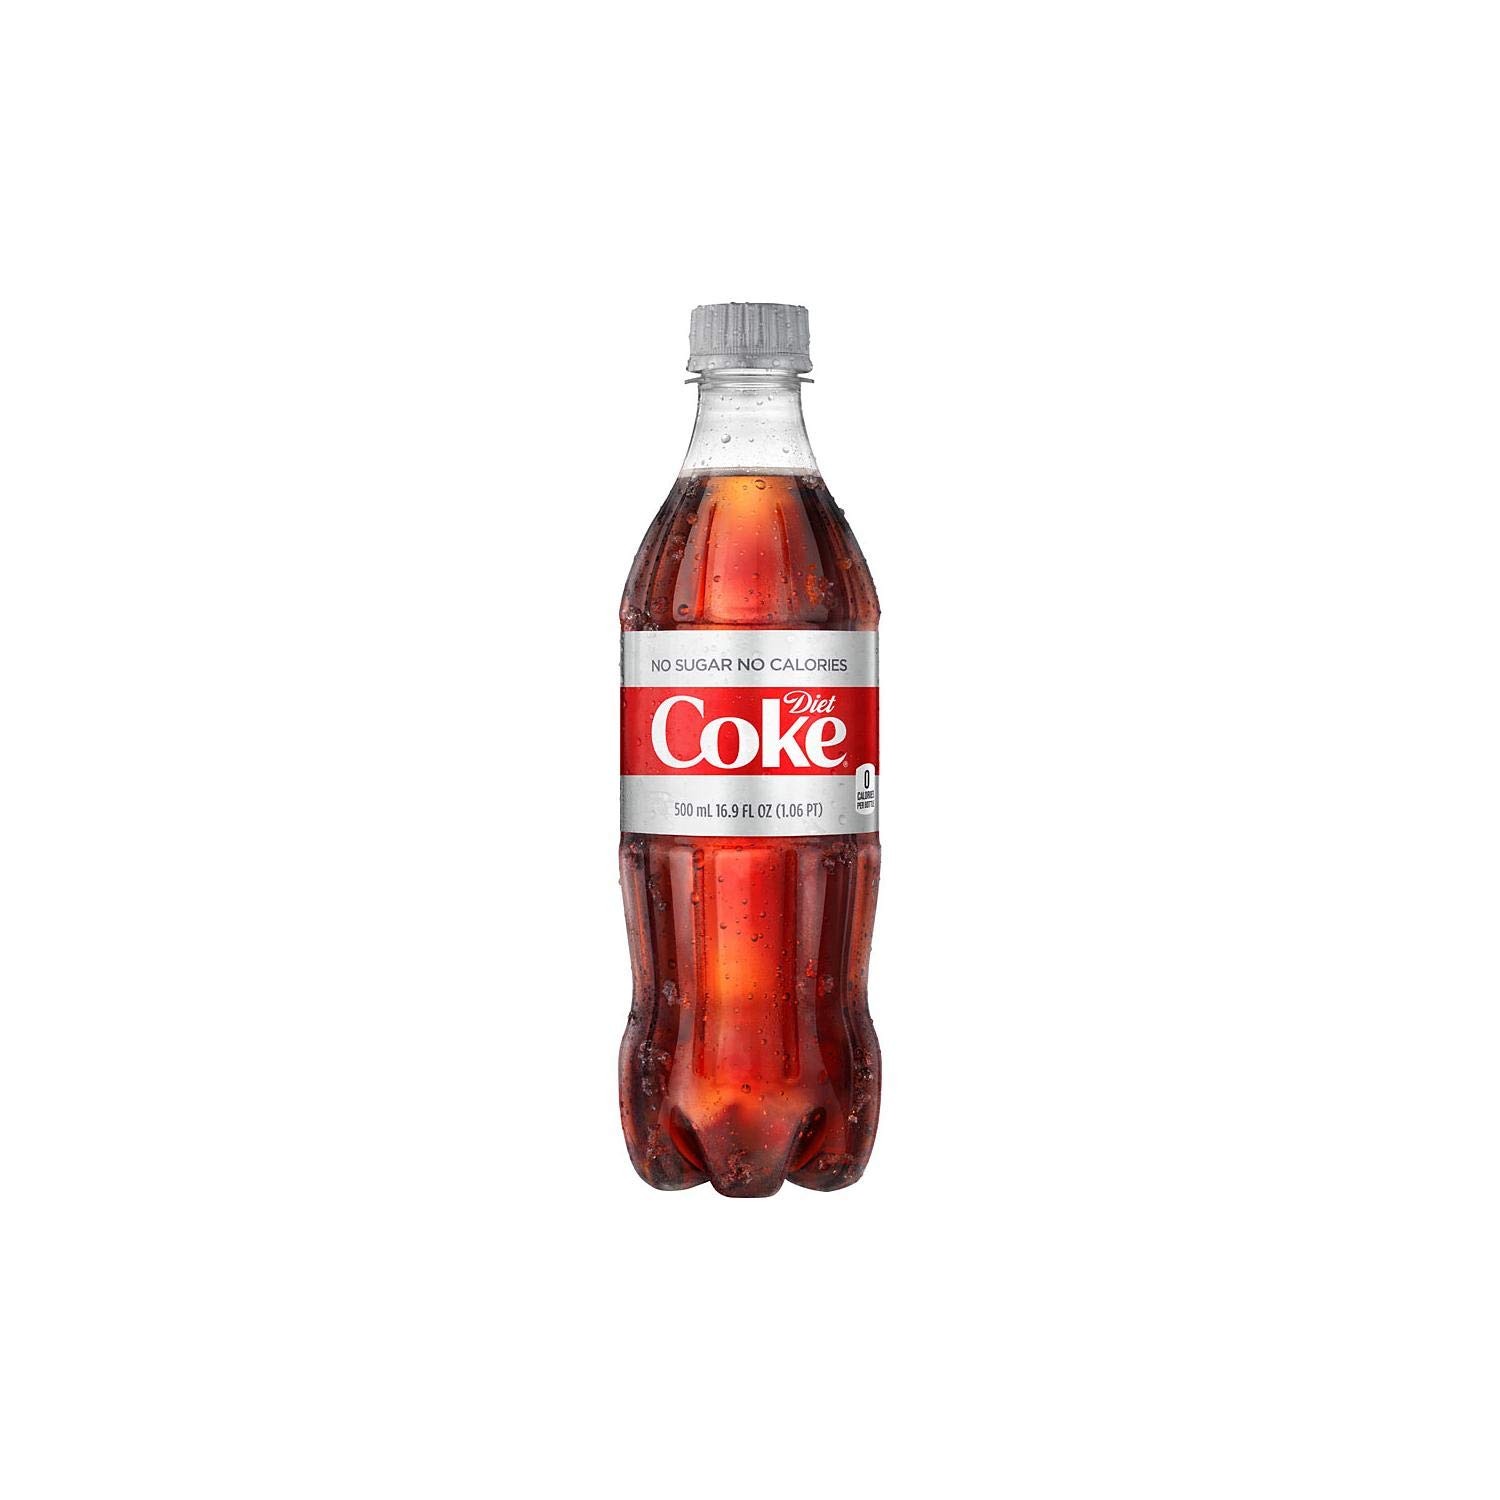
Item Name: Coca Cola Diet Coke 24 ct 16.9 oz
Value: 24.0
Unit: Count

Price: 18.69